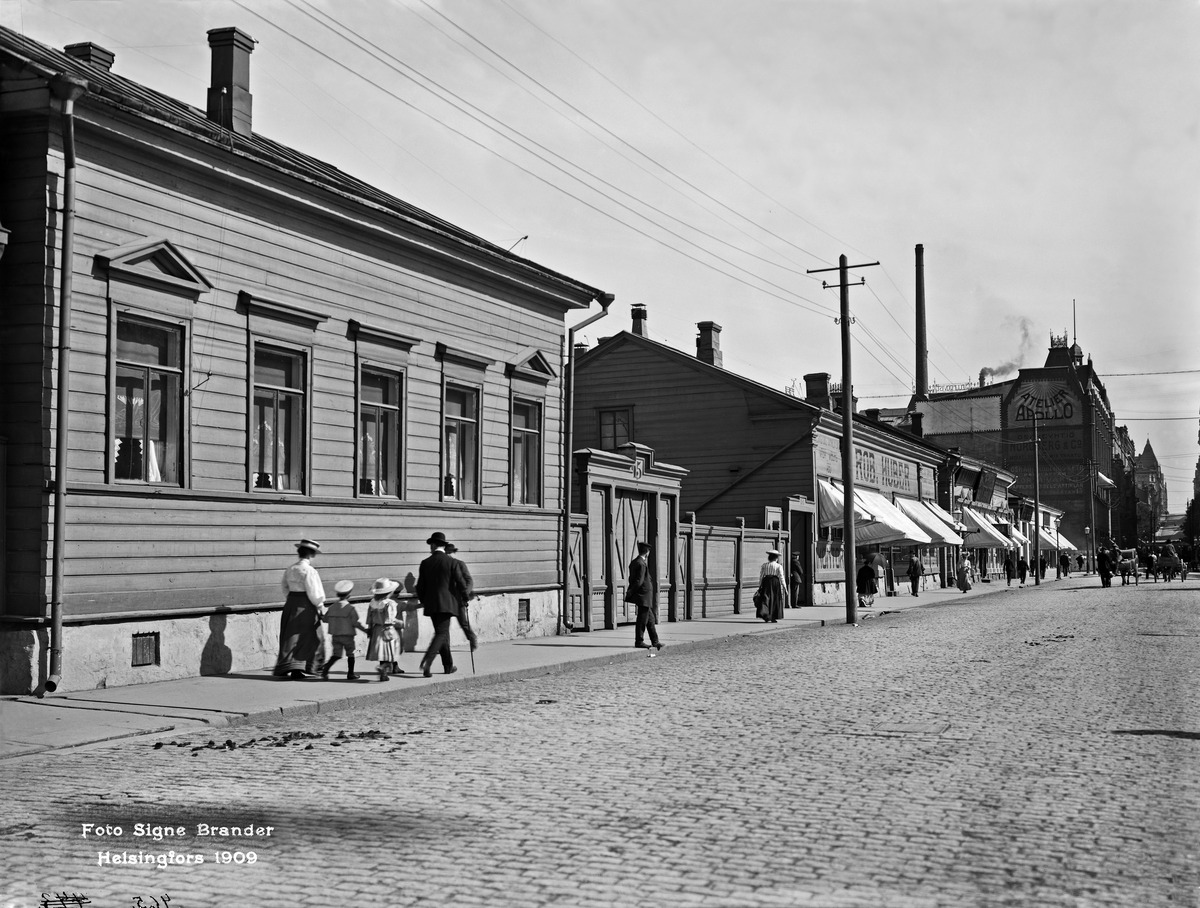
Mikonkatu 15, 13, 11, 9
sisällön kuvaus: Mikonkatu 15, 13, 11, 9.  Nykyinen Kaisaniemenkatu puhkaistu Mikonkatu 15:n kohdalta. mustavalkoinen
Kuvaaja: Brander, Signe, valokuvaaja
Ajankohta: kuvausaika 1909
Paikka: Suomi, Uusimaa, Helsinki, Kluuvi Helsinki, Mikonkatu 9, 11, 13
Aiheet: puurakennukset, liikerakennukset, toimistot, kaupunkiväestö